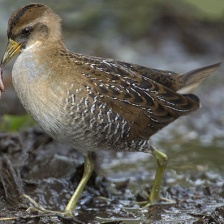
Species: SORA
Scientific name: PORZANA CAROLINA
ImageNet parent category: european_gallinule